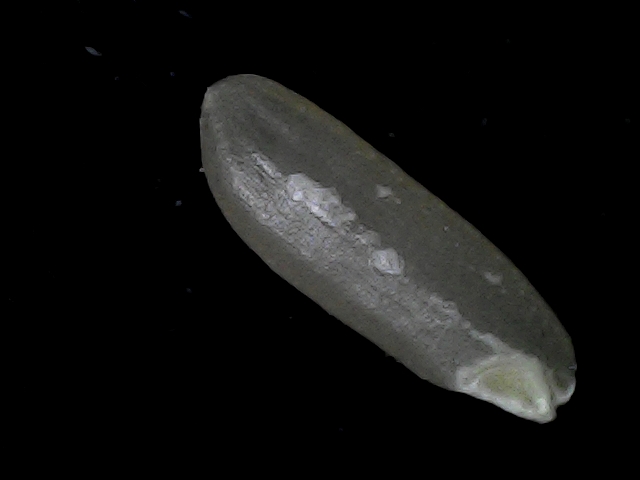
Rice variety: BD49